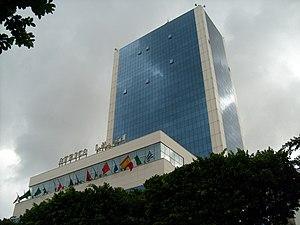
L'hôtel Africa est un hôtel cinq étoiles situé sur l'avenue Habib-Bourguiba à Tunis. Il fait partie de la chaîne d'hôtels El Mouradi.
El Mouradi est une chaîne hôtelière tunisienne comprenant 17 hôtels de catégories supérieures.
En 2020, la liste des gratte-ciel africains d'au moins 120 mètres de hauteur est la suivante :